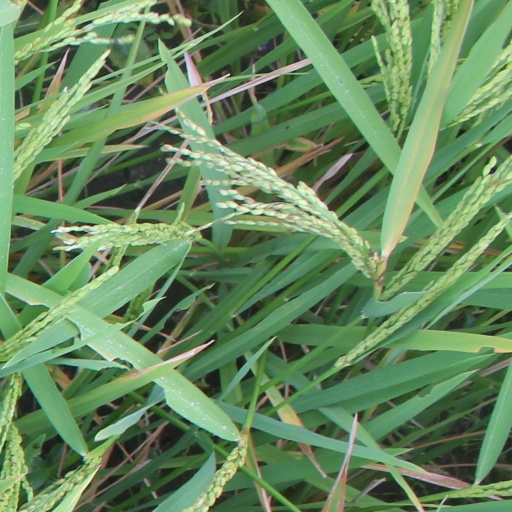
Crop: rice